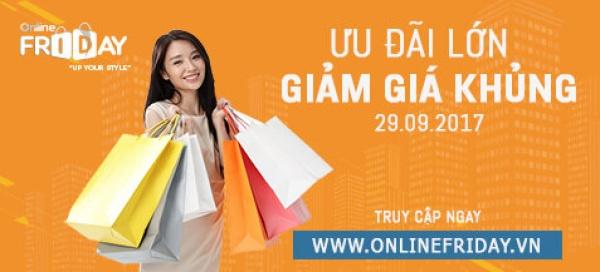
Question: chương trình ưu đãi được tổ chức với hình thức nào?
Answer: giảm giá khủng